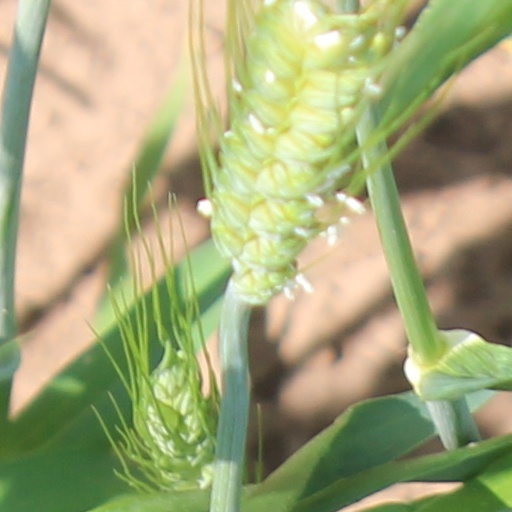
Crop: wheat